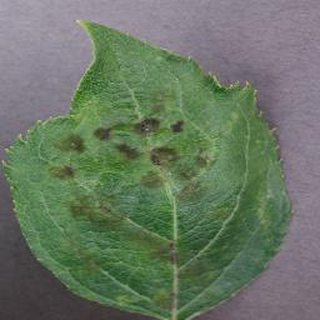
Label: apple_apple_scab